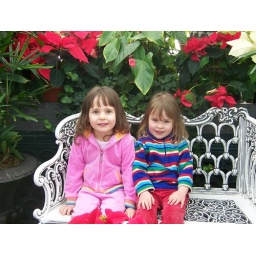
Sitting on a bench in the green house